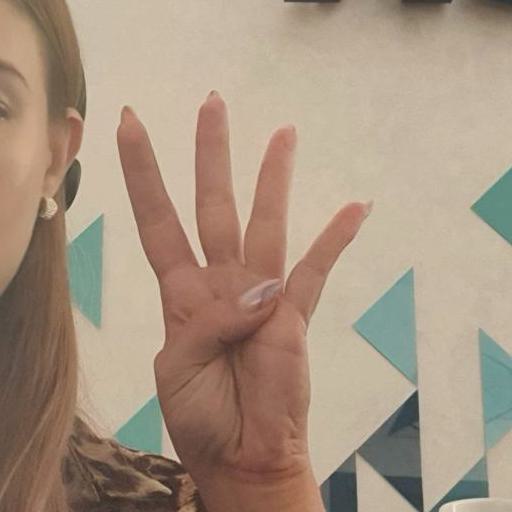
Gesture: four